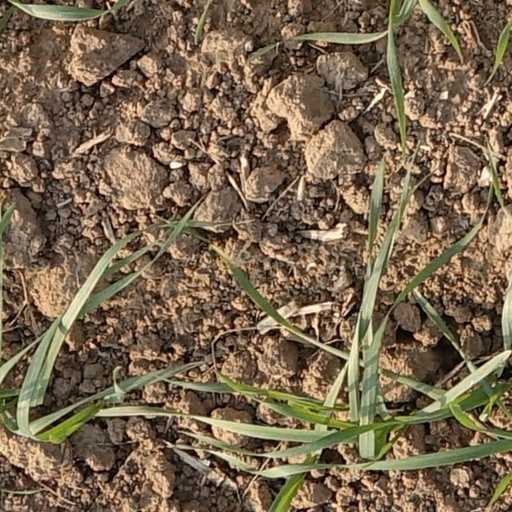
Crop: wheat